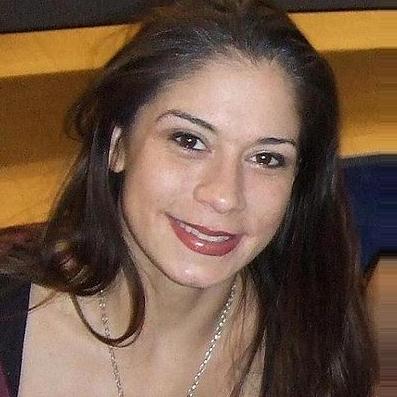
Age: 30